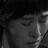
Emotion: sad